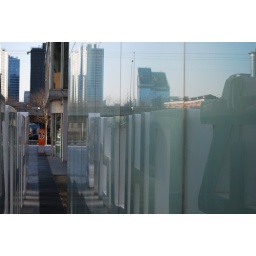
Refection of SOHO sign in milky glass